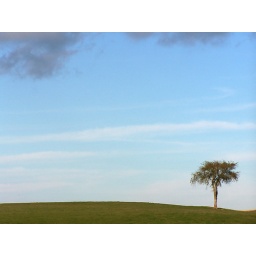
Lone tree in farm field